Maurizio Pollini

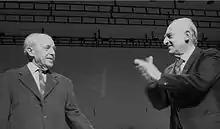
Pollini with Pierre Boulez in Paris (2009)

He juxtaposed old and new music at the 1995 Salzburg Festival in the "Progetto Pollini" concert series, at Carnegie Hall (2000–2001) in "Perspectives: Maurizio Pollini", and at London's Royal Festival Hall (2010–2011) in the "Project Pollini", a five-concert series ranging from Bach to Boulez and Stockhausen (with Schoenberg's Op. 19 as an encore). Throughout his career, Pollini championed less popular, often more recent works. He financed these projects with the prize money of the Ernst von Siemens Music Prize. On Mozart's 250th birth centenary at the 2006 Salzburg Festival, he changed the second half of the program to Webern's Piano Variations and Boulez's Second Sonata. Some among the audience left at intermission, after the Webern, or during the Boulez.